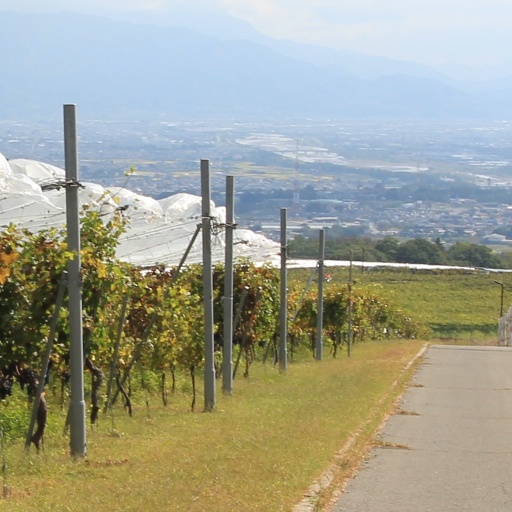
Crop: grape